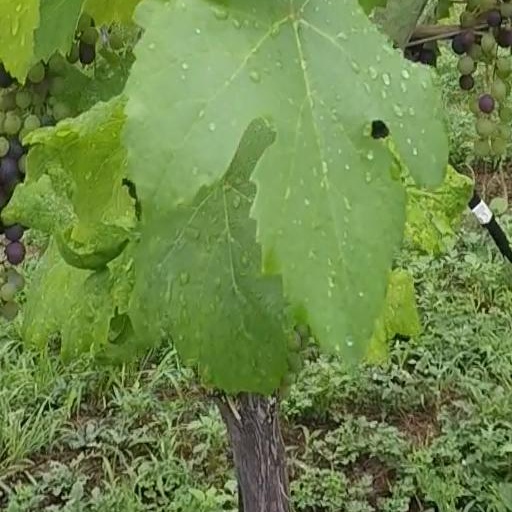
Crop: grape